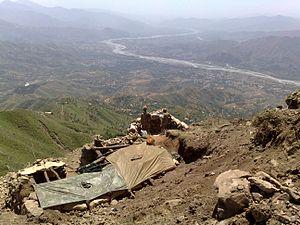
Le Pakistan, en forme longue la république islamique du Pakistan, est une république islamique d'Asie du Sud entourée par l’Iran, l’Afghanistan, la Chine, l’Inde et la mer d'Arabie. Fondé le 14 août 1947 au terme de la partition des Indes sous la forme d'un État constitué de deux parties séparées par près de 1 600 km de territoire indien, avec comme dénominateur commun la religion musulmane, le pays se trouve réduit à sa partie occidentale en 1971 au terme de la guerre d'indépendance du Bangladesh. Depuis sa création, il entretient des relations tendues avec l’Inde en raison de prétentions territoriales concurrentes sur le Cachemire, les deux pays s'étant affrontés à travers trois guerres successives. En revanche, le Pakistan est un allié des États-Unis et entretient des relations cordiales avec la Chine. Le pays dispose de l’arme nucléaire après avoir fait des essais officiels en 1998.